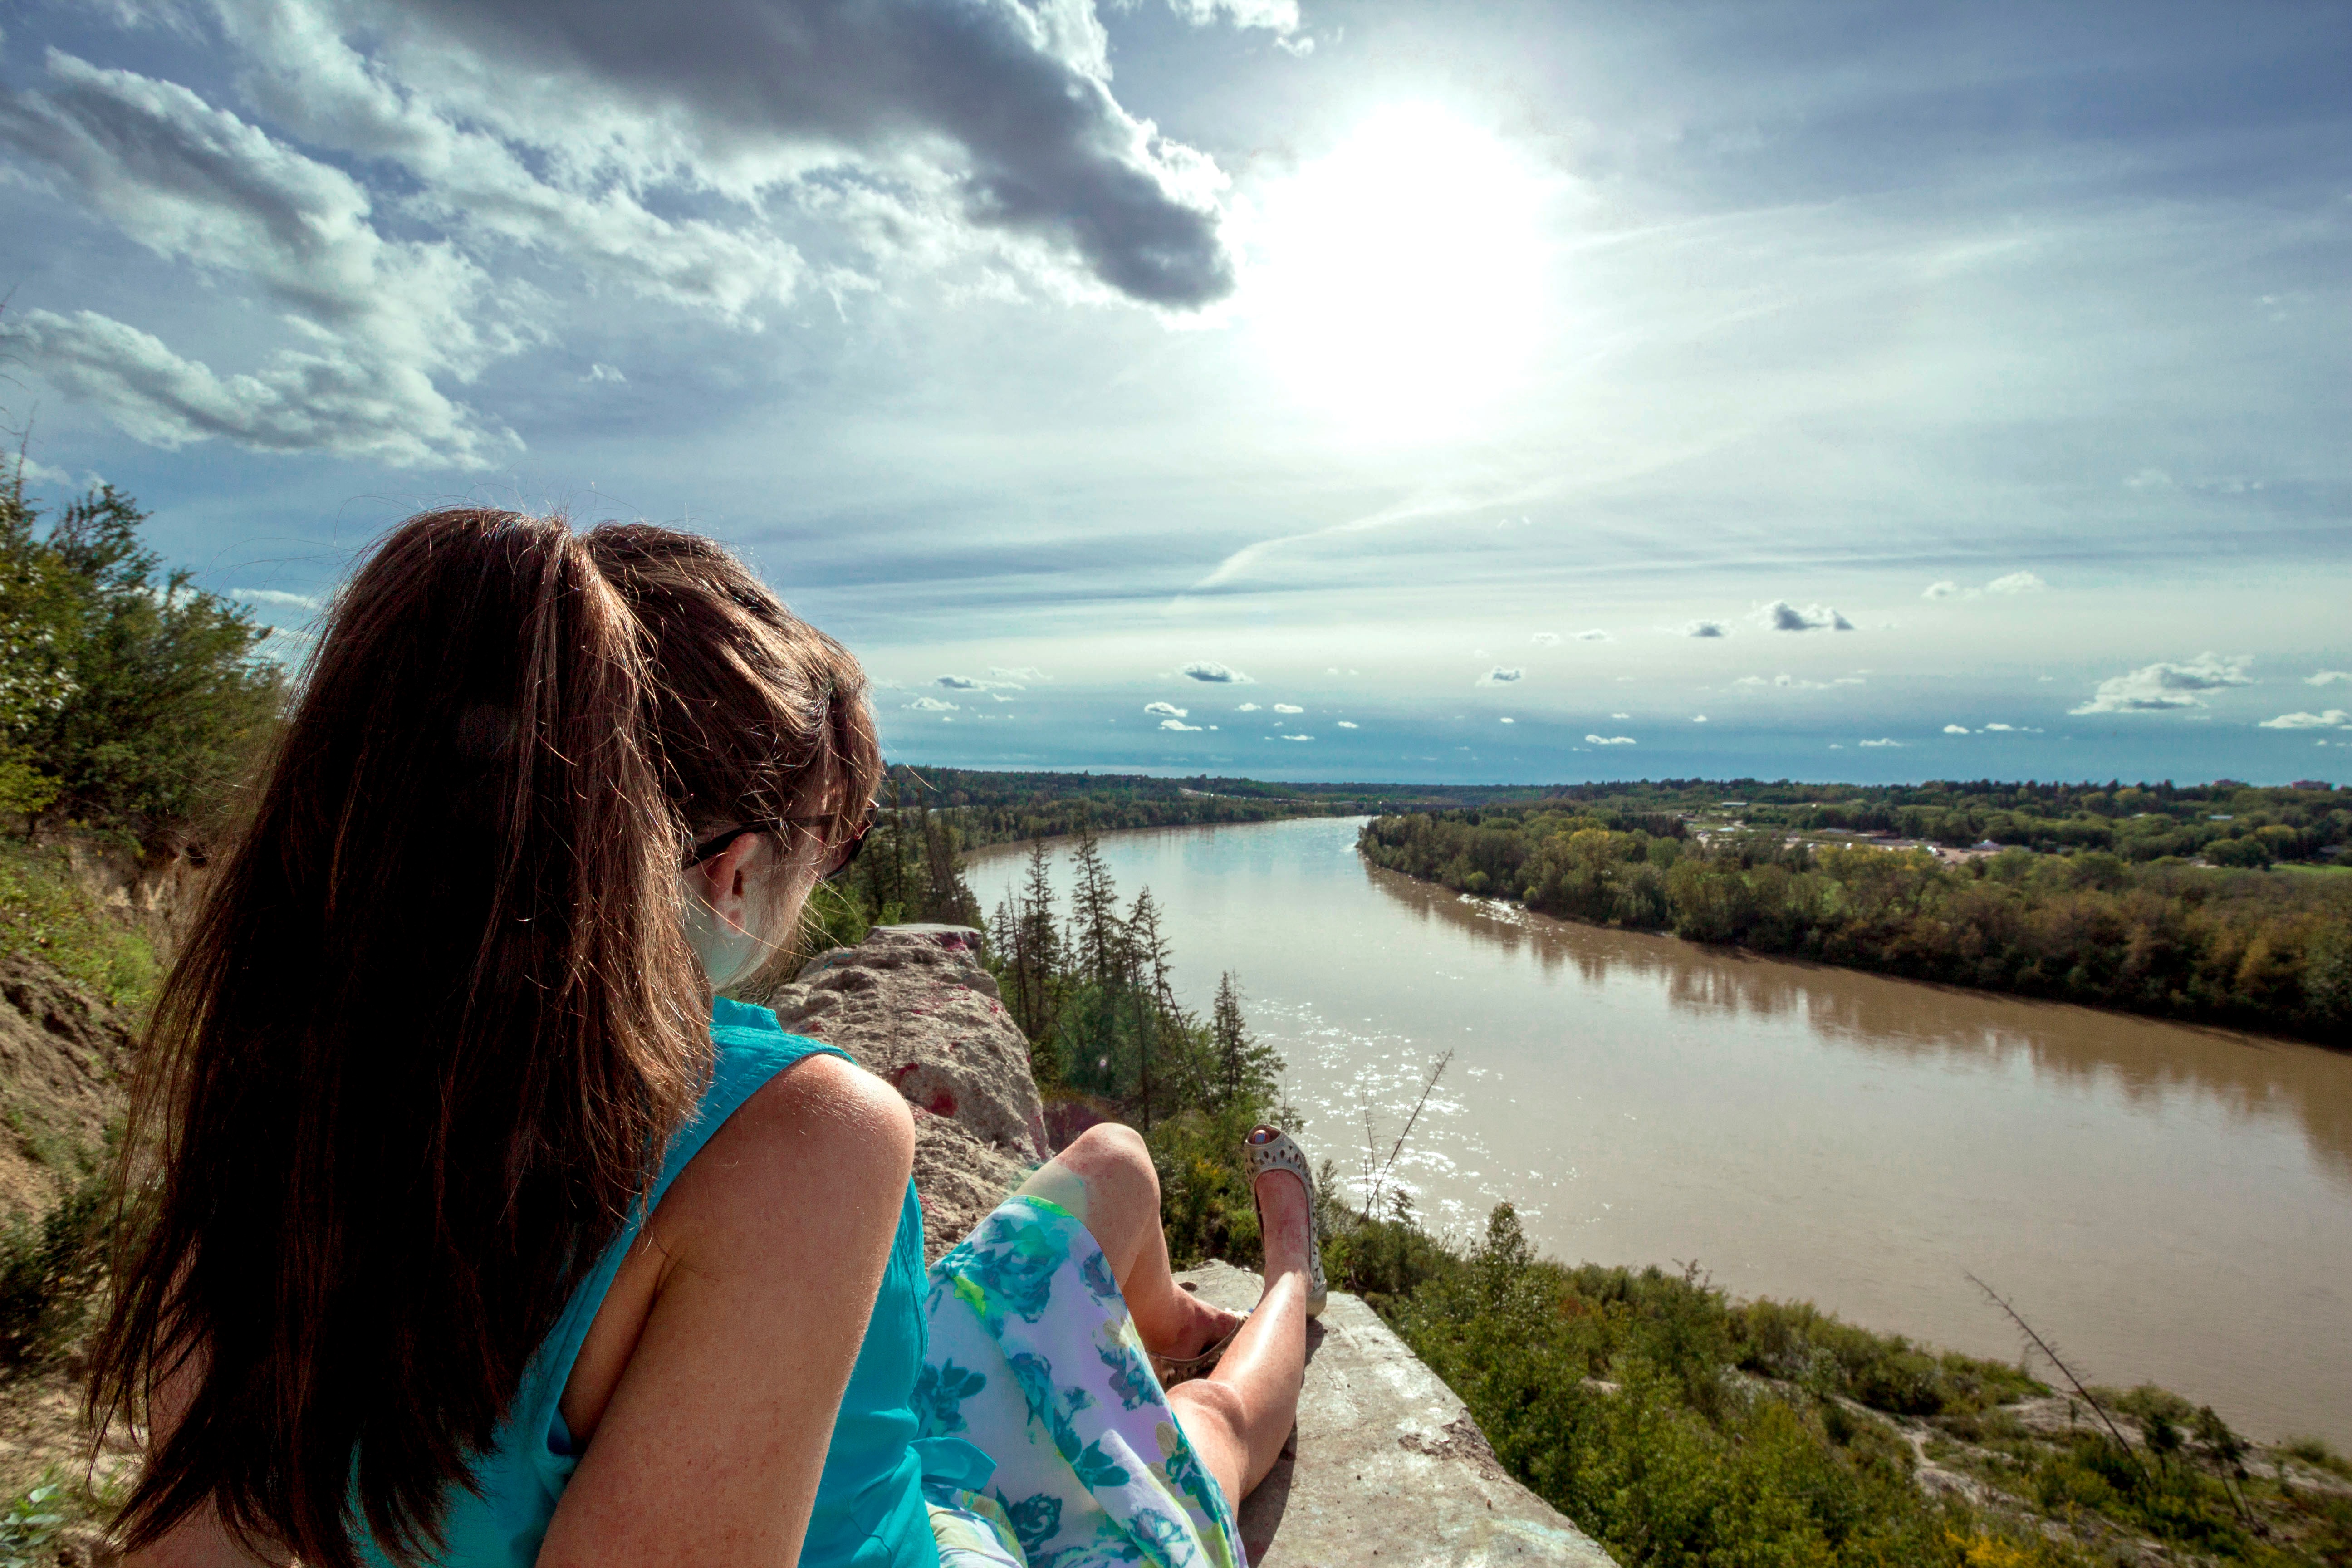
beach, sea, coast, tree, water, nature, ocean, horizon, cloud, sunlight, morning, shore, vacation, bay, body of water